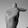
ASL letter: T